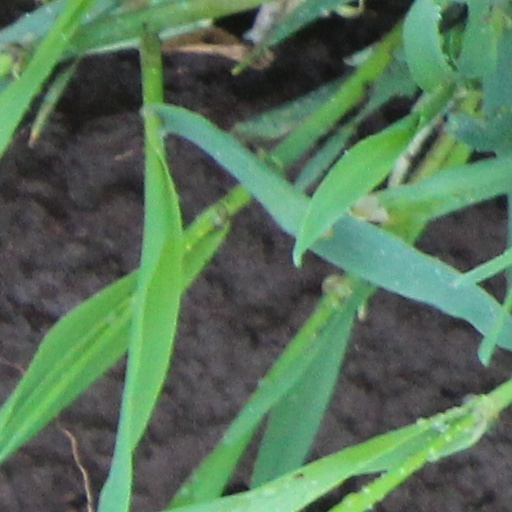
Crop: wheat